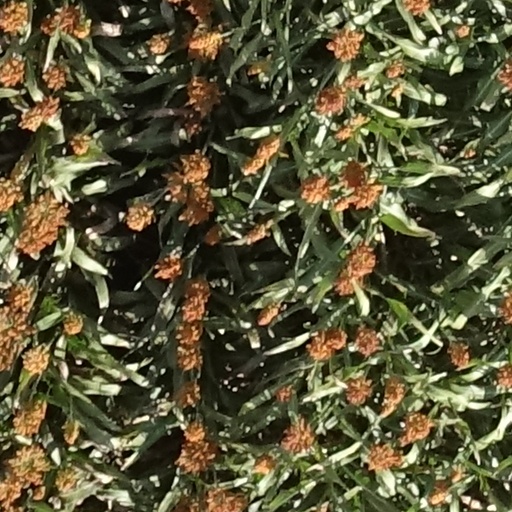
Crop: sorghum